Luke Collis

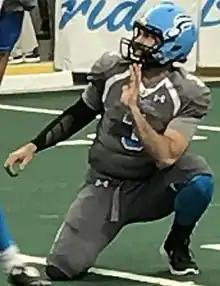
Collis with the Philadelphia Soul in 2017

Luke Collis (born July 27, 1988) is an American former professional football quarterback who played in the Arena Football League (AFL). He signed with the Spokane Shock as an undrafted free agent in 2012. He played college football at the Occidental College after transferring out of University of Nevada, Reno. He was also a member of the Chicago Rush, Knoxville NightHawks, San Angelo Bandits, Tampa Bay Storm, Philadelphia Soul, Beijing Lions and Georgia Doom.